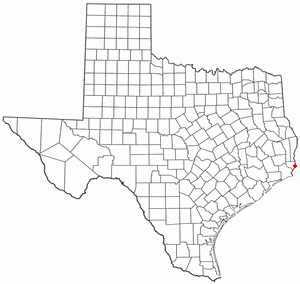
La ville d’Orange est le siège du comté d’Orange, dans l’État du Texas, aux États-Unis. Sa population s’élevait à 18 595 habitants lors du recensement de 2010, estimée à 19 418 habitants en 2016.